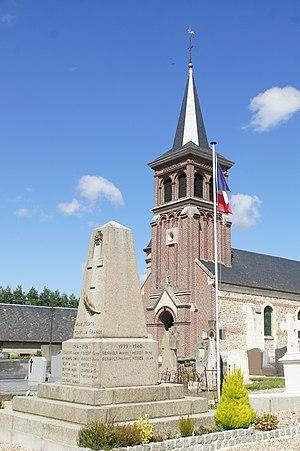
Église de Grainville-Ymauville
Grainville-Ymauville est une commune française située dans le département de la Seine-Maritime en région Normandie.